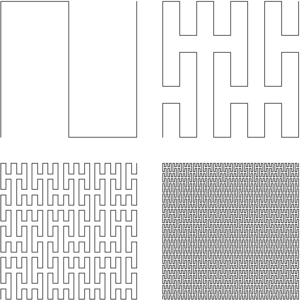
En mathématiques, la courbe de Peano est un exemple de courbe remplissante, c'est-à-dire une courbe plane paramétrée par une fonction continue sur l'intervalle unité [0, 1], surjective dans le carré [0, 1]×[0, 1], c'est-à-dire que la courbe passe par chaque point du carré : elle « remplit l'espace ».
Cet article est une liste de fractales, ordonnées par dimension de Hausdorff croissante.